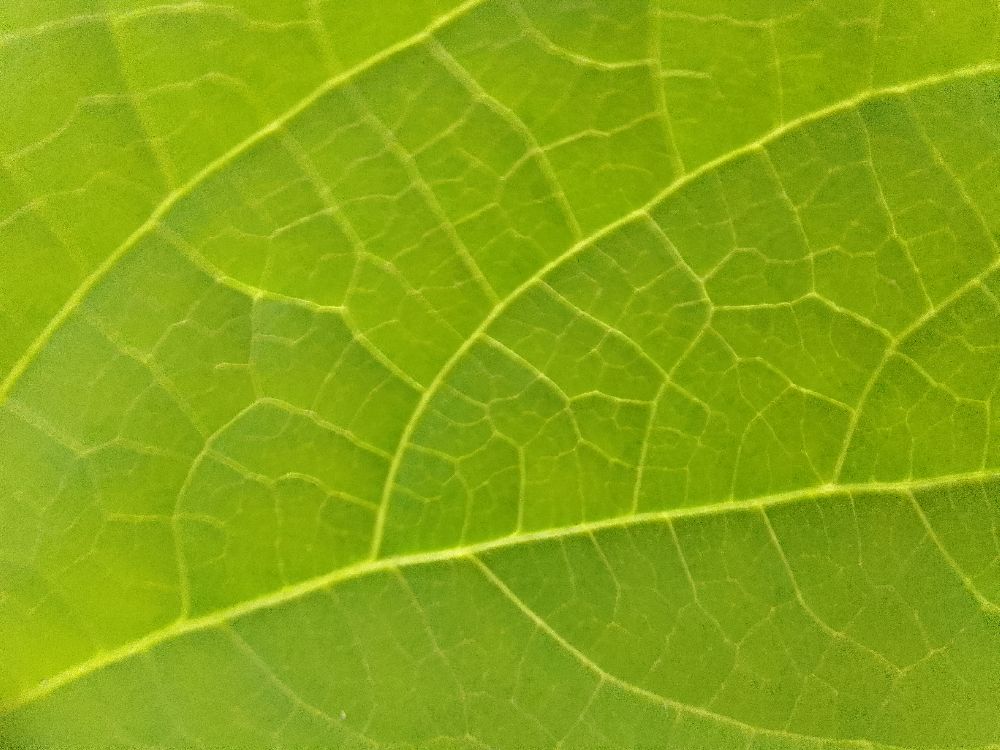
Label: healthy